Martin M-130

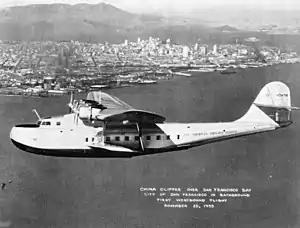
"China Clipper" in 1935

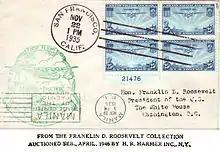
Cover flown on the "China Clipper" on the first commercial transpacific flight from Alameda, California, to Manila, Philippines (FAM 14) November 22–29, 1935

The Martin M-130 was a commercial flying boat designed and built in 1935 by the Glenn L. Martin Company in Baltimore, Maryland, for Pan American Airways. Three were built: the "China Clipper", the "Philippine Clipper" and the "Hawaii Clipper". All three had crashed by 1945. A similar flying boat design called the Martin 156 and named "Russian Clipper", was built for the Soviet Union; it had a larger wing (giving it greater range) and twin vertical stabilizers.